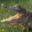
Label: crocodile